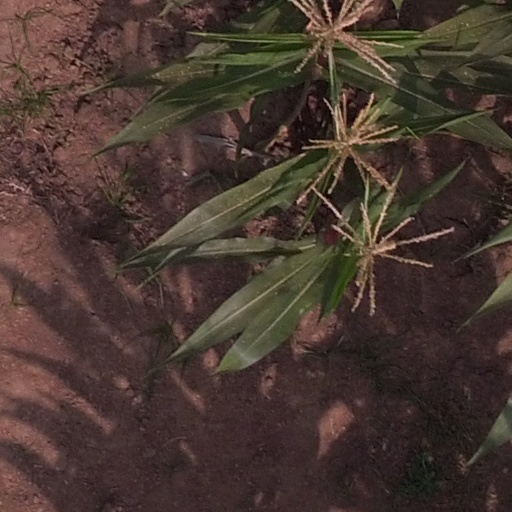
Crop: maize; corn